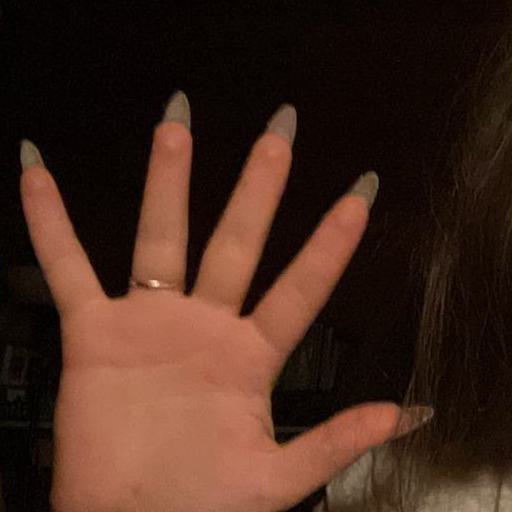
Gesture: palm